Mese mariano

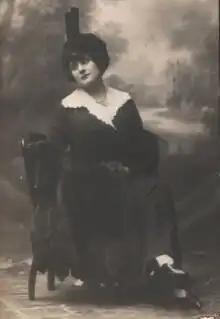
Livia Berlendi, who created the role of Carmela in the 1910 premiere

It is Easter Sunday and the children are playing and singing as they await the arrival of the Contessa, one of the benefactors of the orphanage. When she arrives, they serenade her as she distributes gifts to them. One of the children, Valentina, then reads a sonnet written in the Contessa's honour by Don Fabbiano. After the Contessa leaves and the children have been led to their rooms, Carmela enters the courtyard bringing a freshly baked Easter cake for her little boy and asks Suor Pazienza if she might see him. Carmela recognizes the nun as her old childhood friend. Overcome with guilt, she tells Suor Pazienza and the Mother Superior how she had been seduced and abandoned as a young girl and left with a son to bring up on her own. She eventually married a worker who refused to have the child of another man in his house and forced her to leave him in the orphanage. Carmela then goes into the chapel to pray. While she is gone some of the nuns arrive to tell the Mother Superior that Carmela's son had died in the night. The Mother Superior decides not to tell her, explaining instead that child cannot see her because he is with the choir practising for the Mary's Month celebrations. Carmela leaves the orphanage in tears.